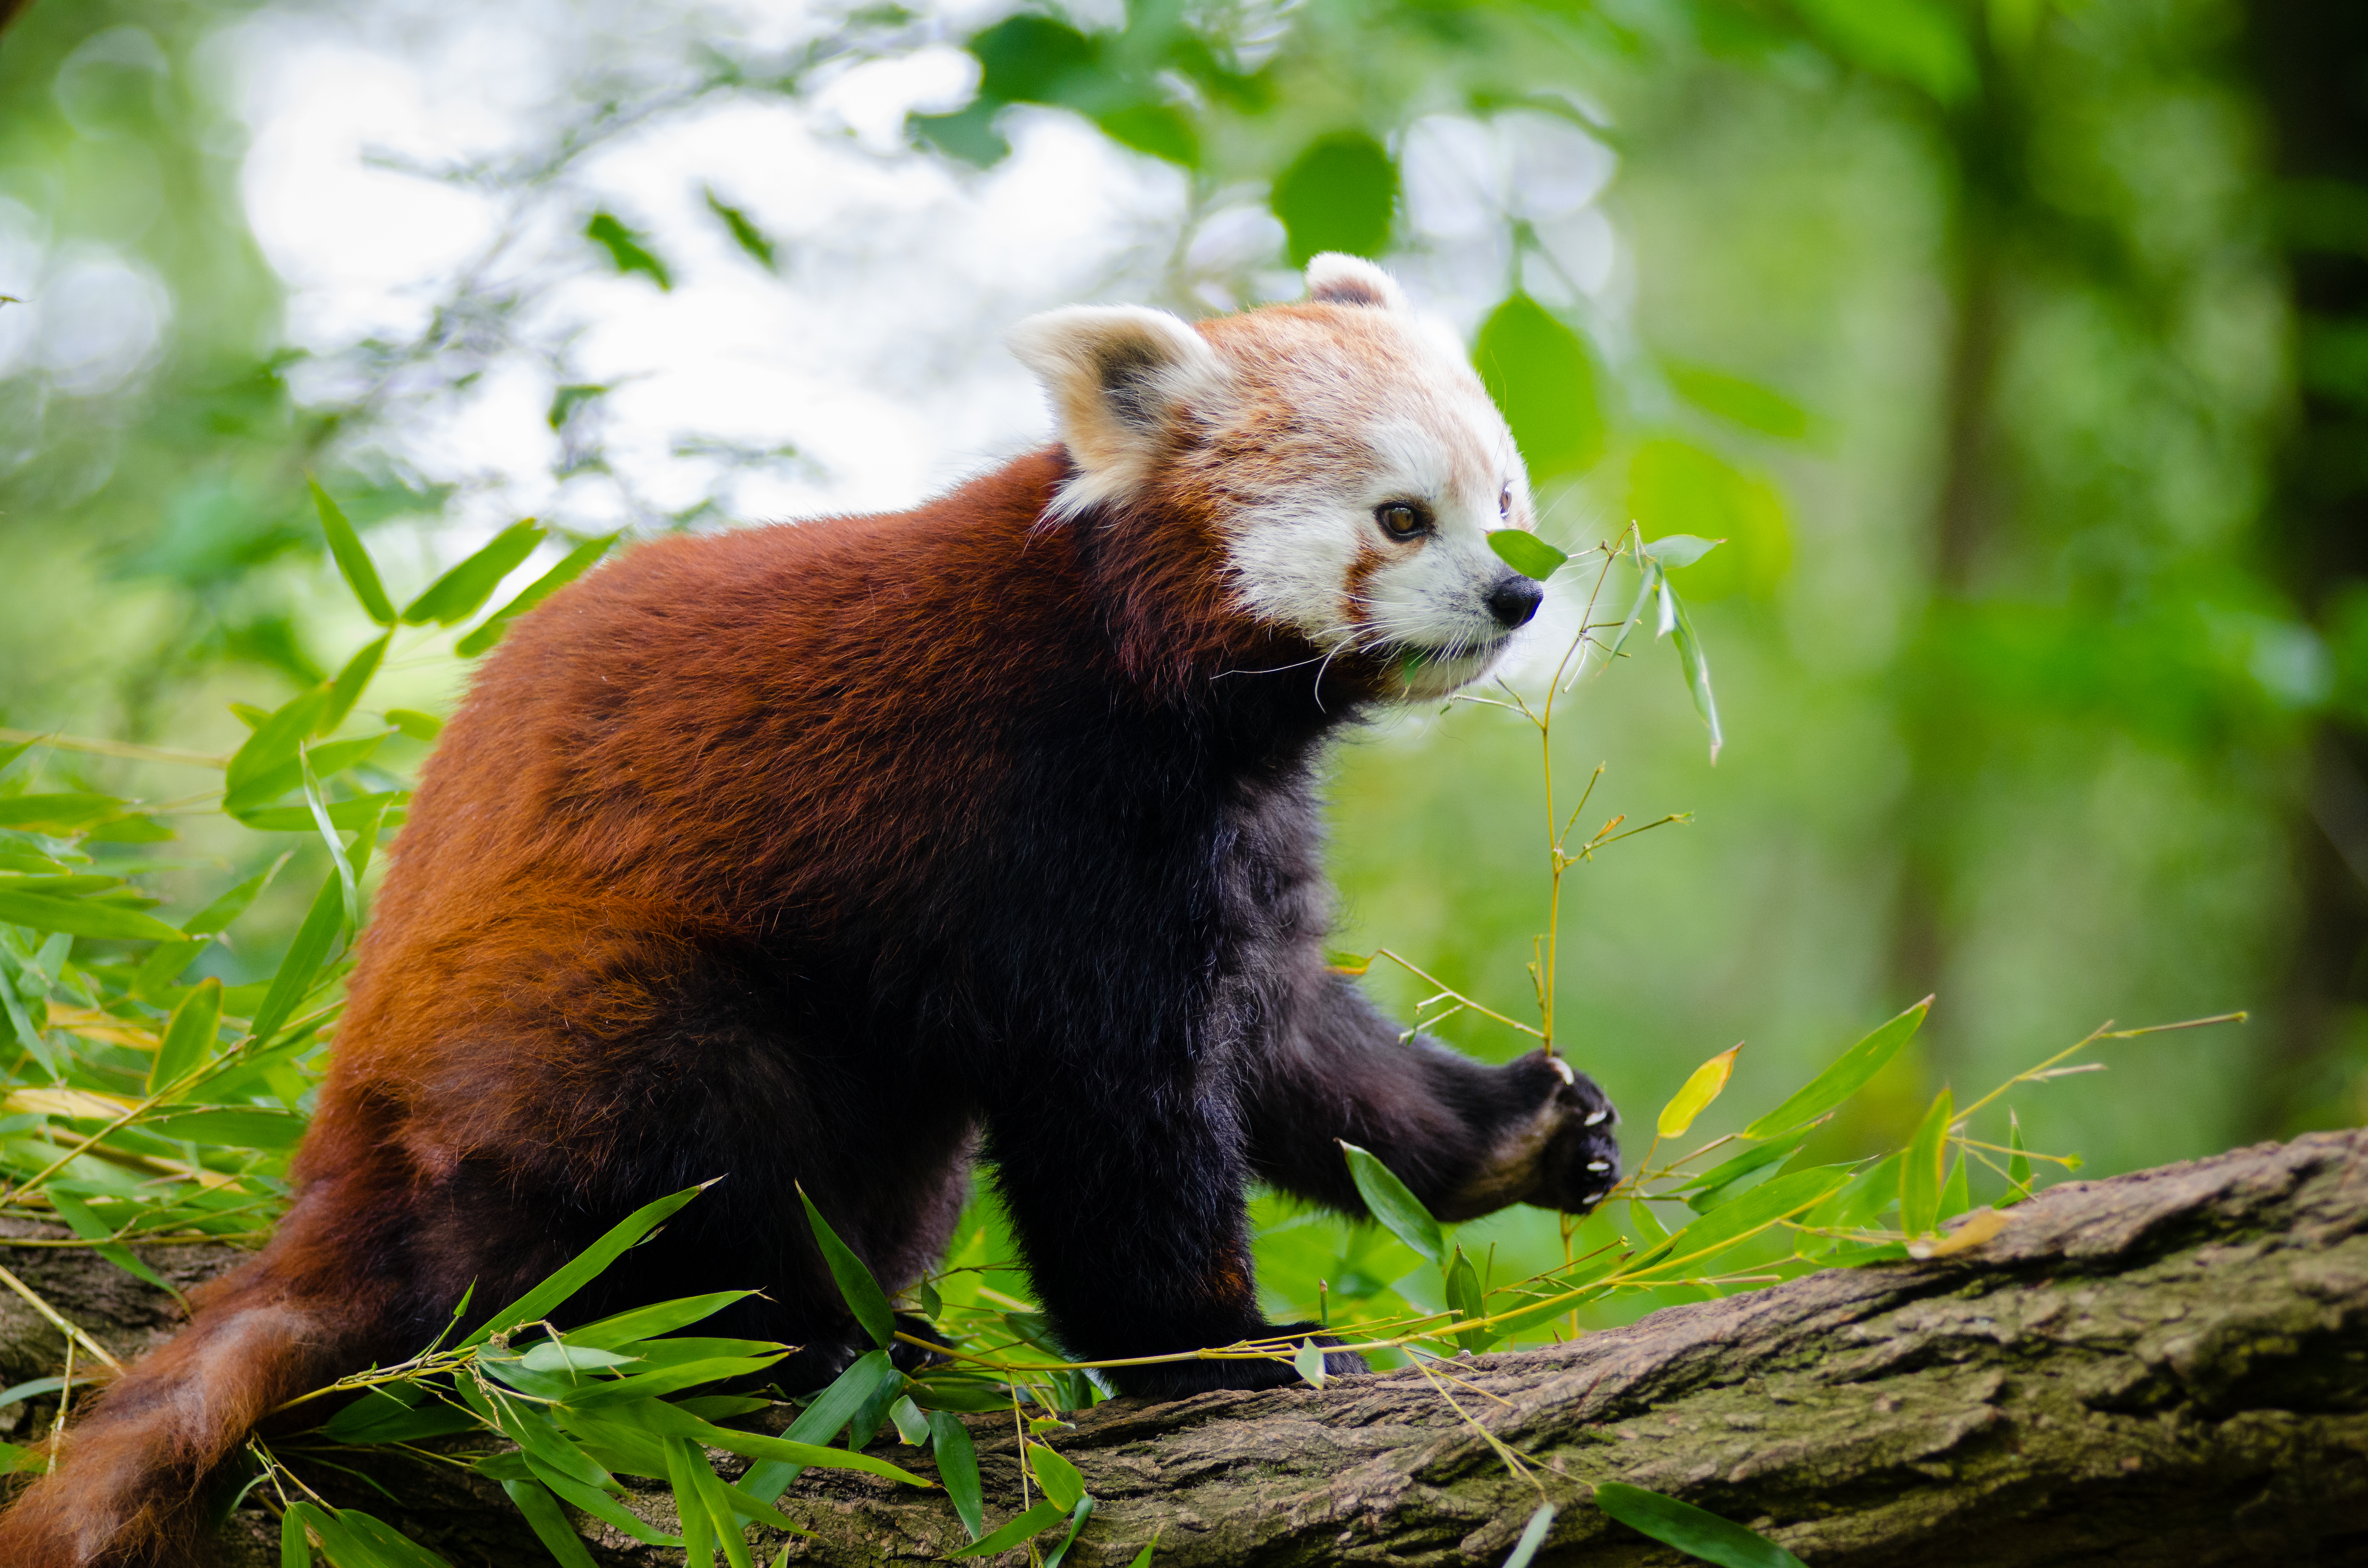
nature, bokeh, animal, bear, wildlife, zoo, red, mammal, fauna, brown bear, red panda, panda, endangered, vertebrate, germany